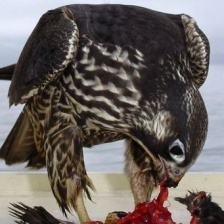
Species: PEREGRINE FALCON
Scientific name: FALCO PEREGRINUS